FN F2000

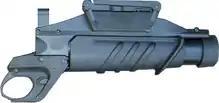
GL1 grenade launcher, not mounted

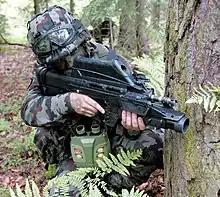
GL1 mounted on F2000

One of the modules developed for the F2000 system is a proprietary lightweight 40 mm underslung GL1 grenade launcher (empty weight 1 kg) that uses standard low-velocity 40×46mm grenades. The launcher is a single-shot breech-loaded reverse pump-action weapon with a barrel that slides forward for loading and unloading (like the M203 grenade launcher), locked by axial rotation of the barrel.